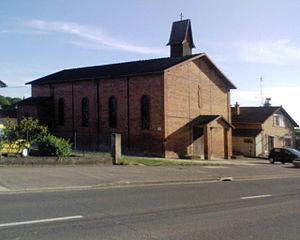
Pargny-sur-Saulx est une commune française de 1 987 habitants, située dans le département de la Marne en région Grand Est. Ses habitants sont appelés les Pargnysiens et les Pargnysiennes.